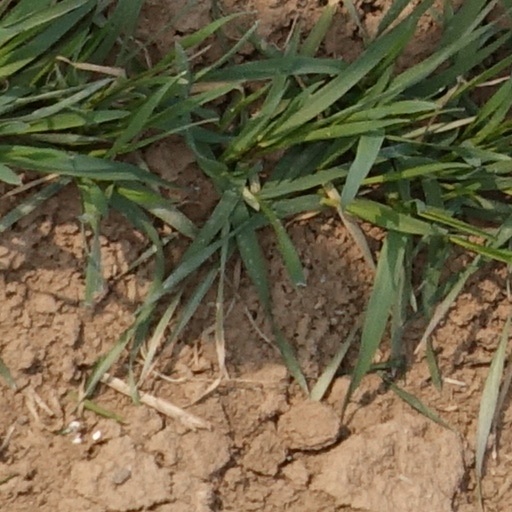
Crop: wheat